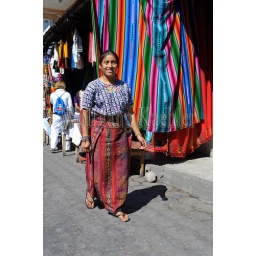
Guatemala, highlands, lake atitlan, santiago, street scene, young mayan woman in front of colorful fabrics